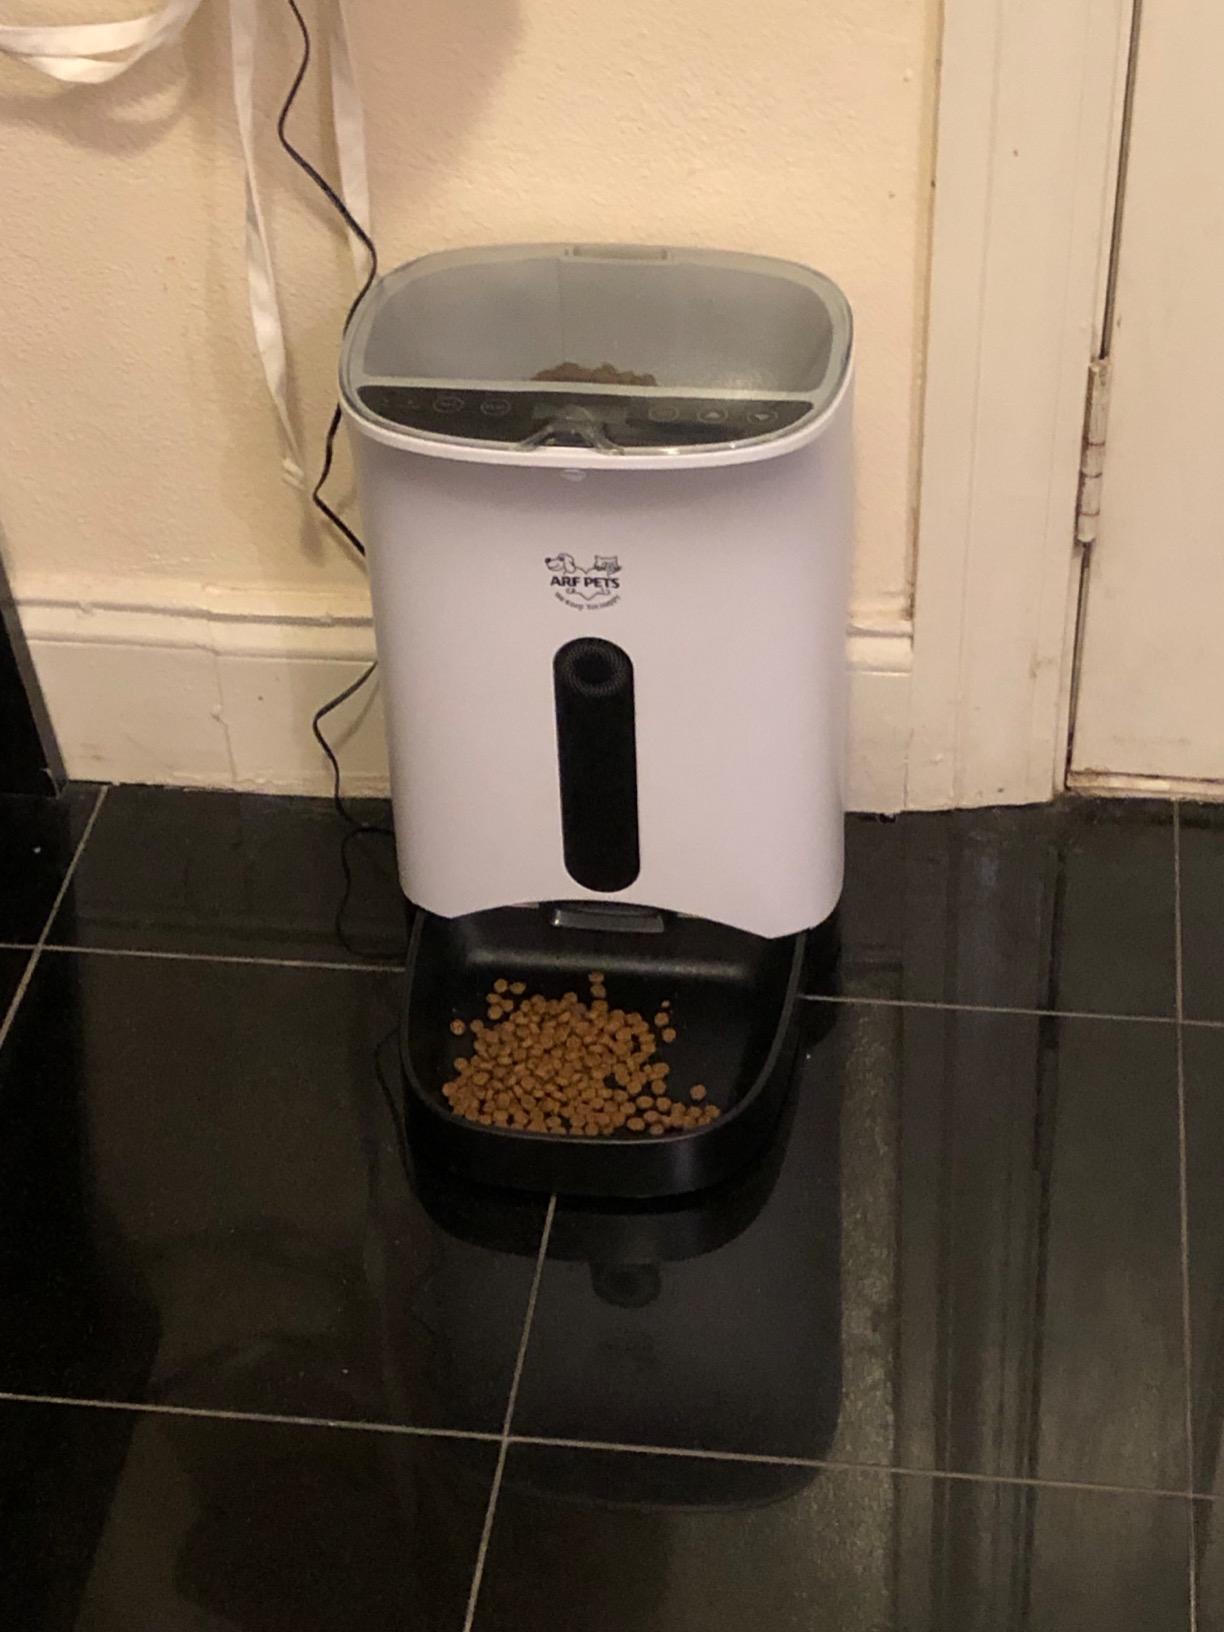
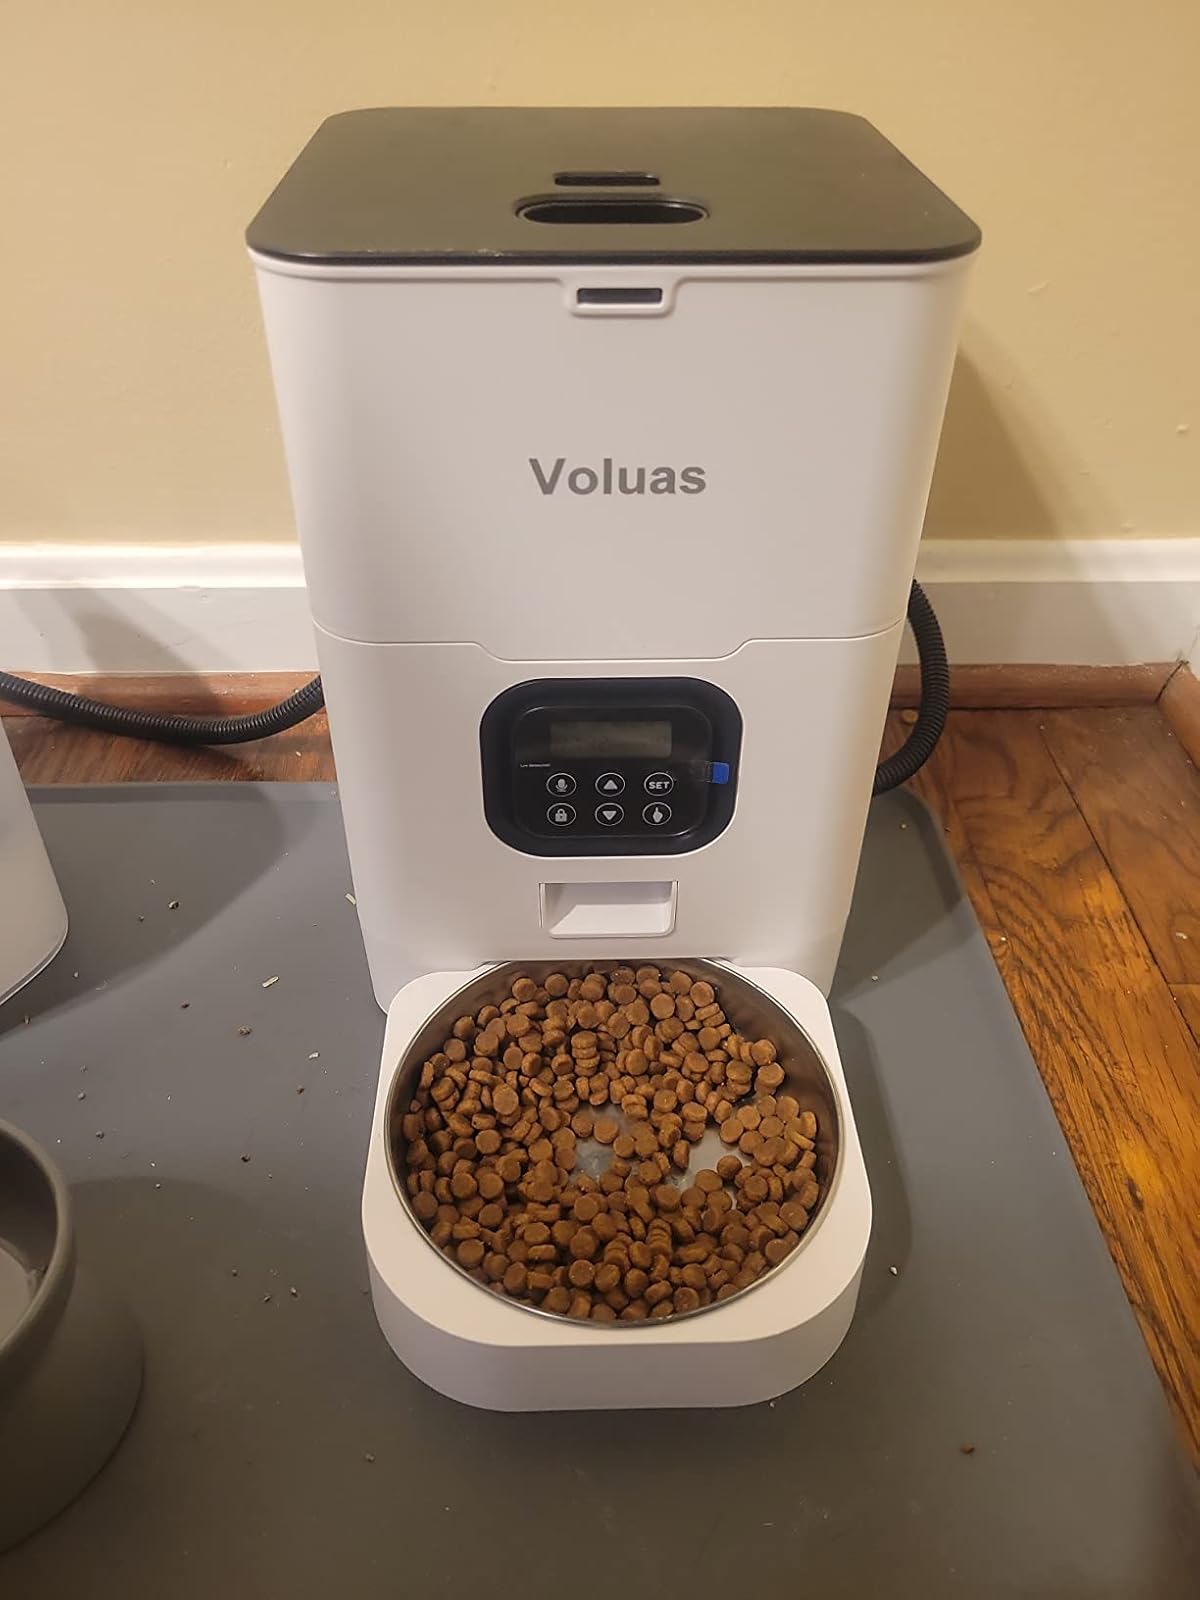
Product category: items_feeder
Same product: no